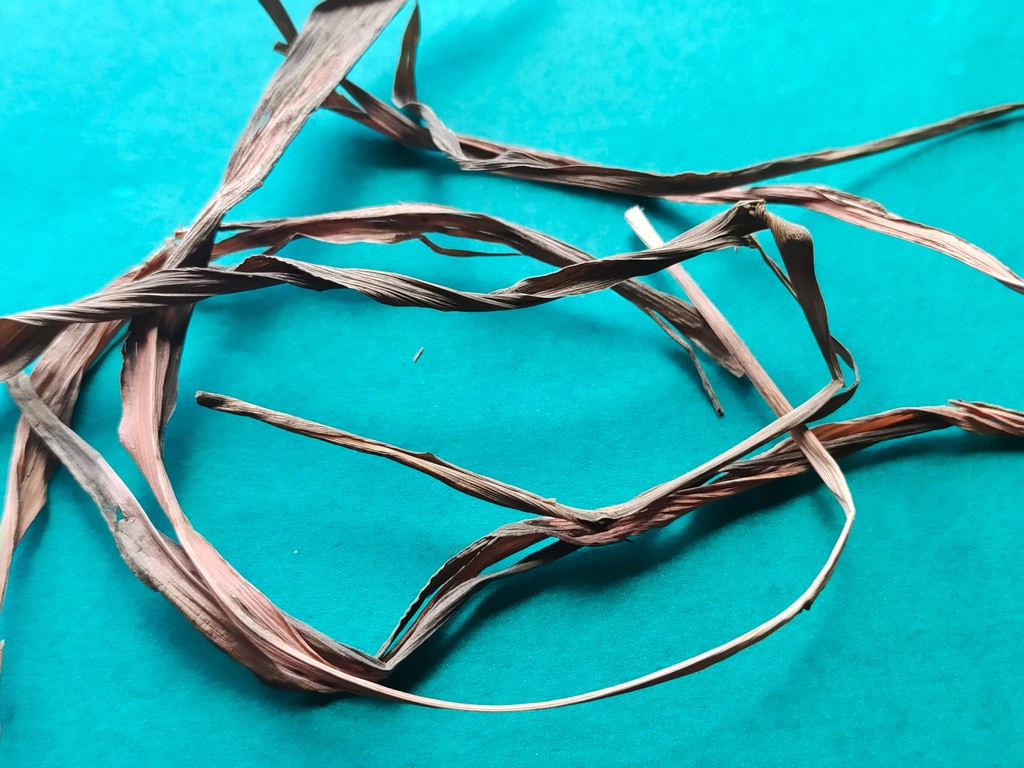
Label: Dried